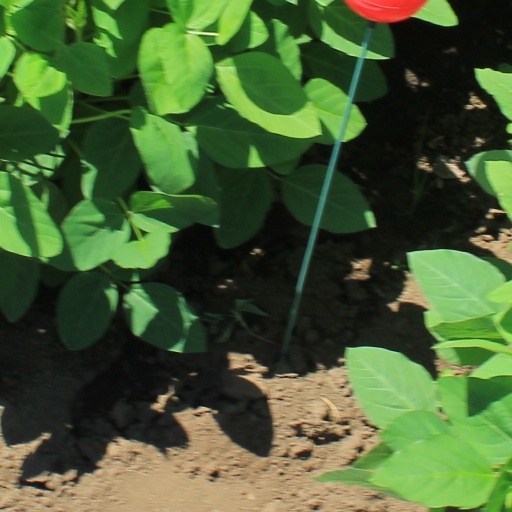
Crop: soybean